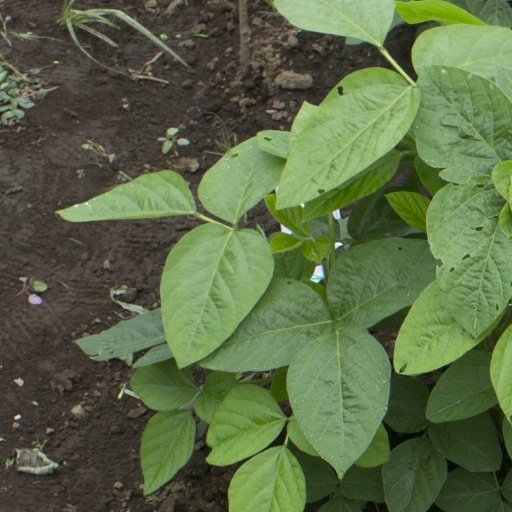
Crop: soybean